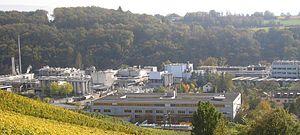
Le site de Firmenich à La Plaine, Genève
La Plaine est un village de Suisse.
Firmenich est une entreprise suisse de création de fragrances et d'arômes fondée à Genève en 1895.